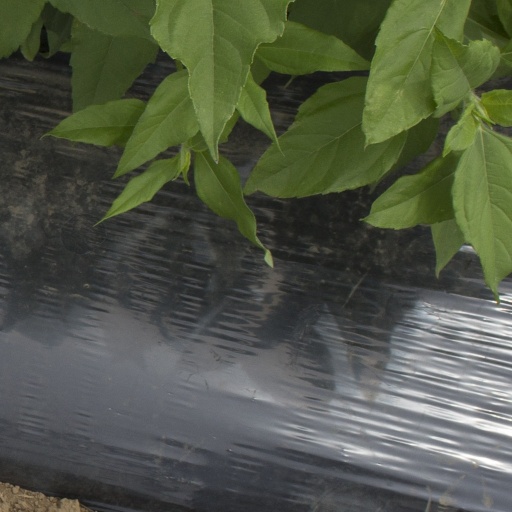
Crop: Jerusalem artichoke